Hans Egede Church

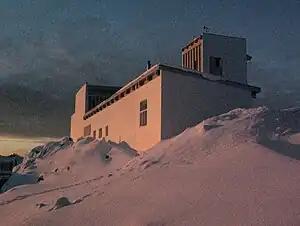
Hans Egede Church, 2007

Hans Egede Church (Danish: "Hans Egede Kirke") is an evangelical Lutheran church in Nuuk, Greenland, located in the district of Old Nuuk. The church was consecrated on the 250-year anniversary of the founding of Hans Egede's mission. It is a wooden structure, named after Danish-Norwegian missionary Hans Egede.